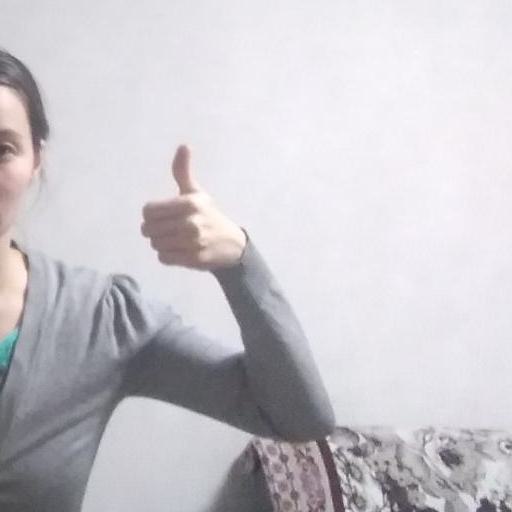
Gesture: like